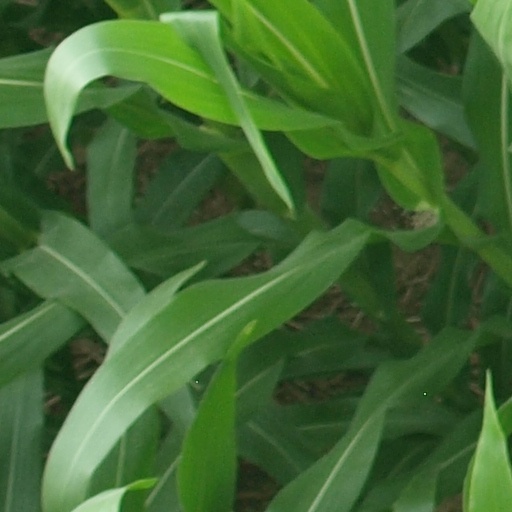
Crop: maize; corn